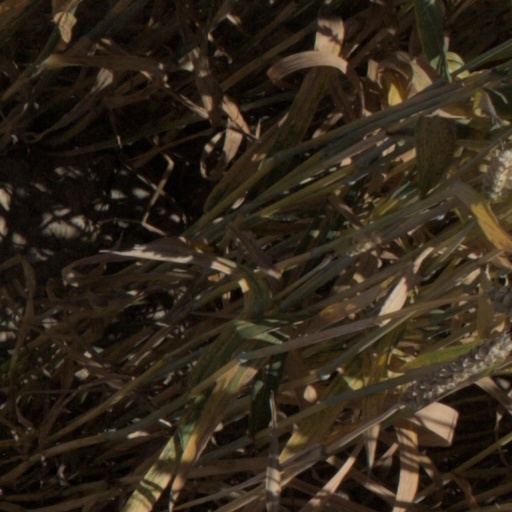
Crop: wheat